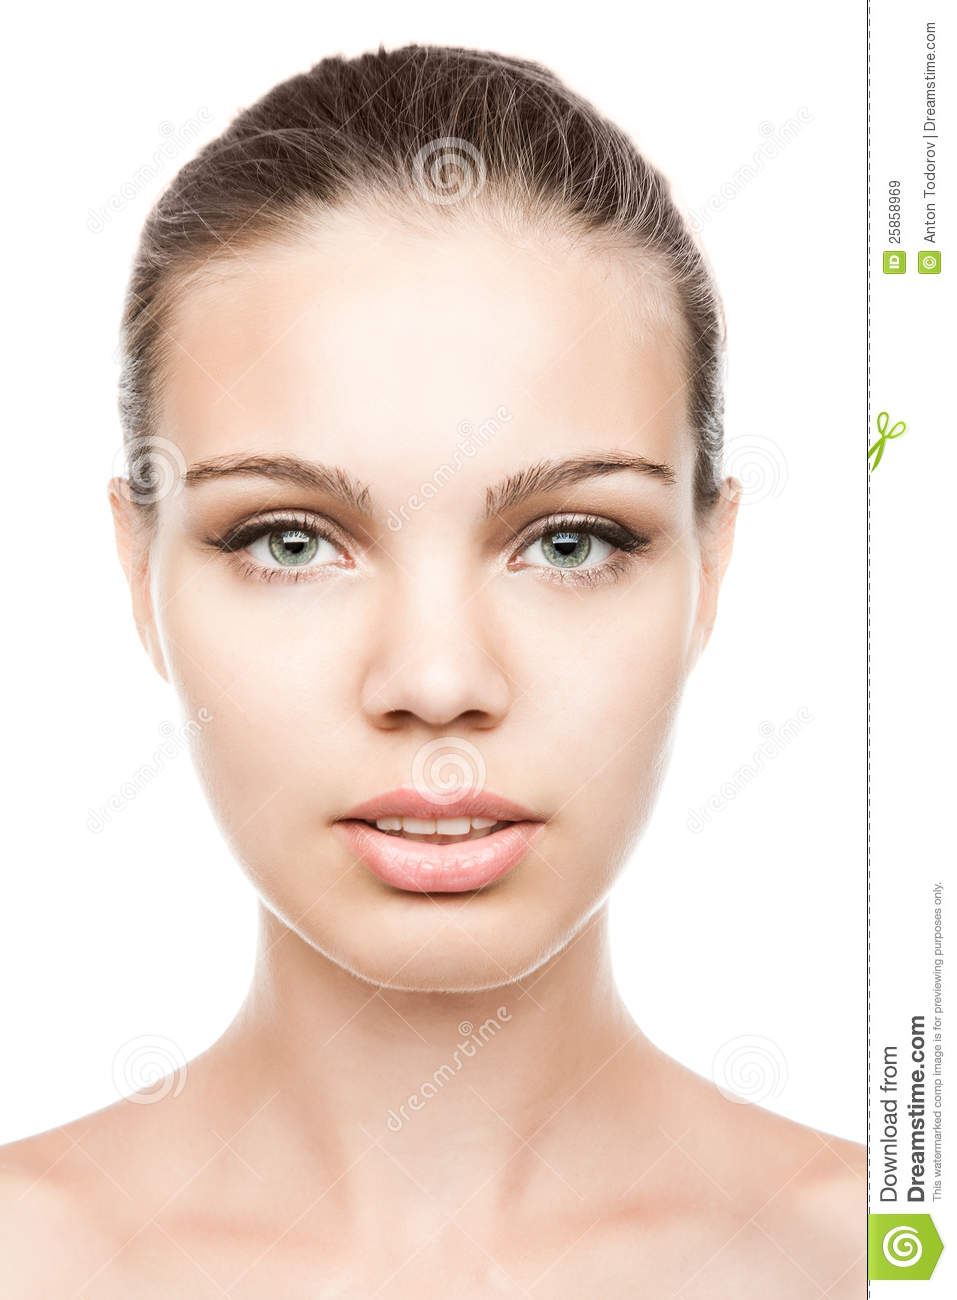
Label: Colored